Wild Youth (band)

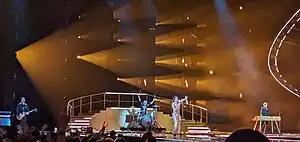
Wild Youth at Eurovision 2023

Wild Youth are an Irish pop band formed in Dublin in 2016, consisting of members David Whelan, Conor O'Donohoe, Ed Porter and Callum McAdam. They represented Ireland in the Eurovision Song Contest 2023 with the song "We Are One".